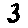
Label: 3